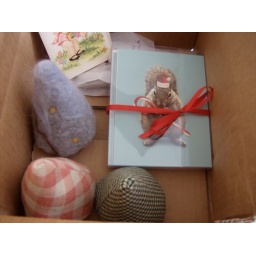
In the box and in the mail. Handmade trees, a bundle of Christmas cards, and a bar of frankincense and myhrr soap.